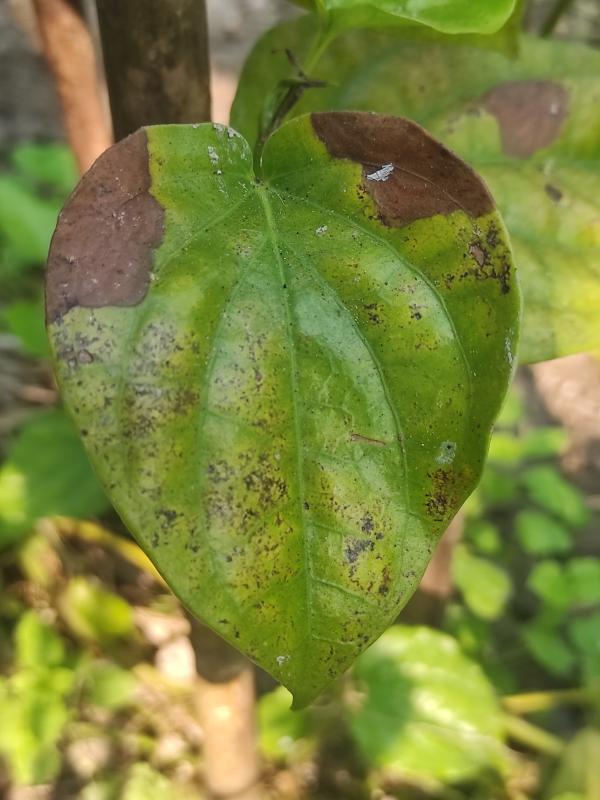
Label: Fungal_Brown_Spot_Disease